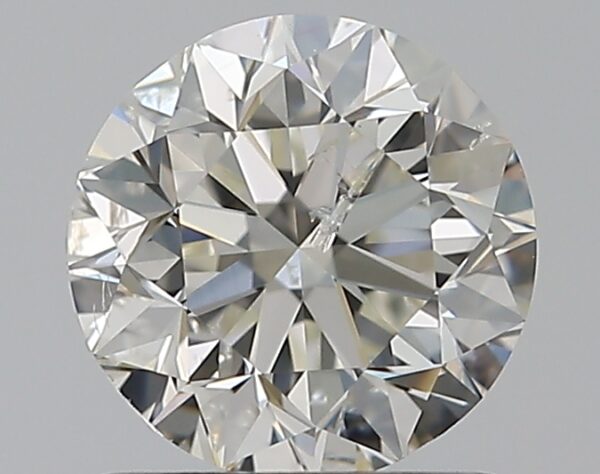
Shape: round
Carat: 1
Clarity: SI2
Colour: H
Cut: VG
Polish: EX
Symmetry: VG
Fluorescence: N
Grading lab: IGI
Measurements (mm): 6.25 x 6.16 x 4.04